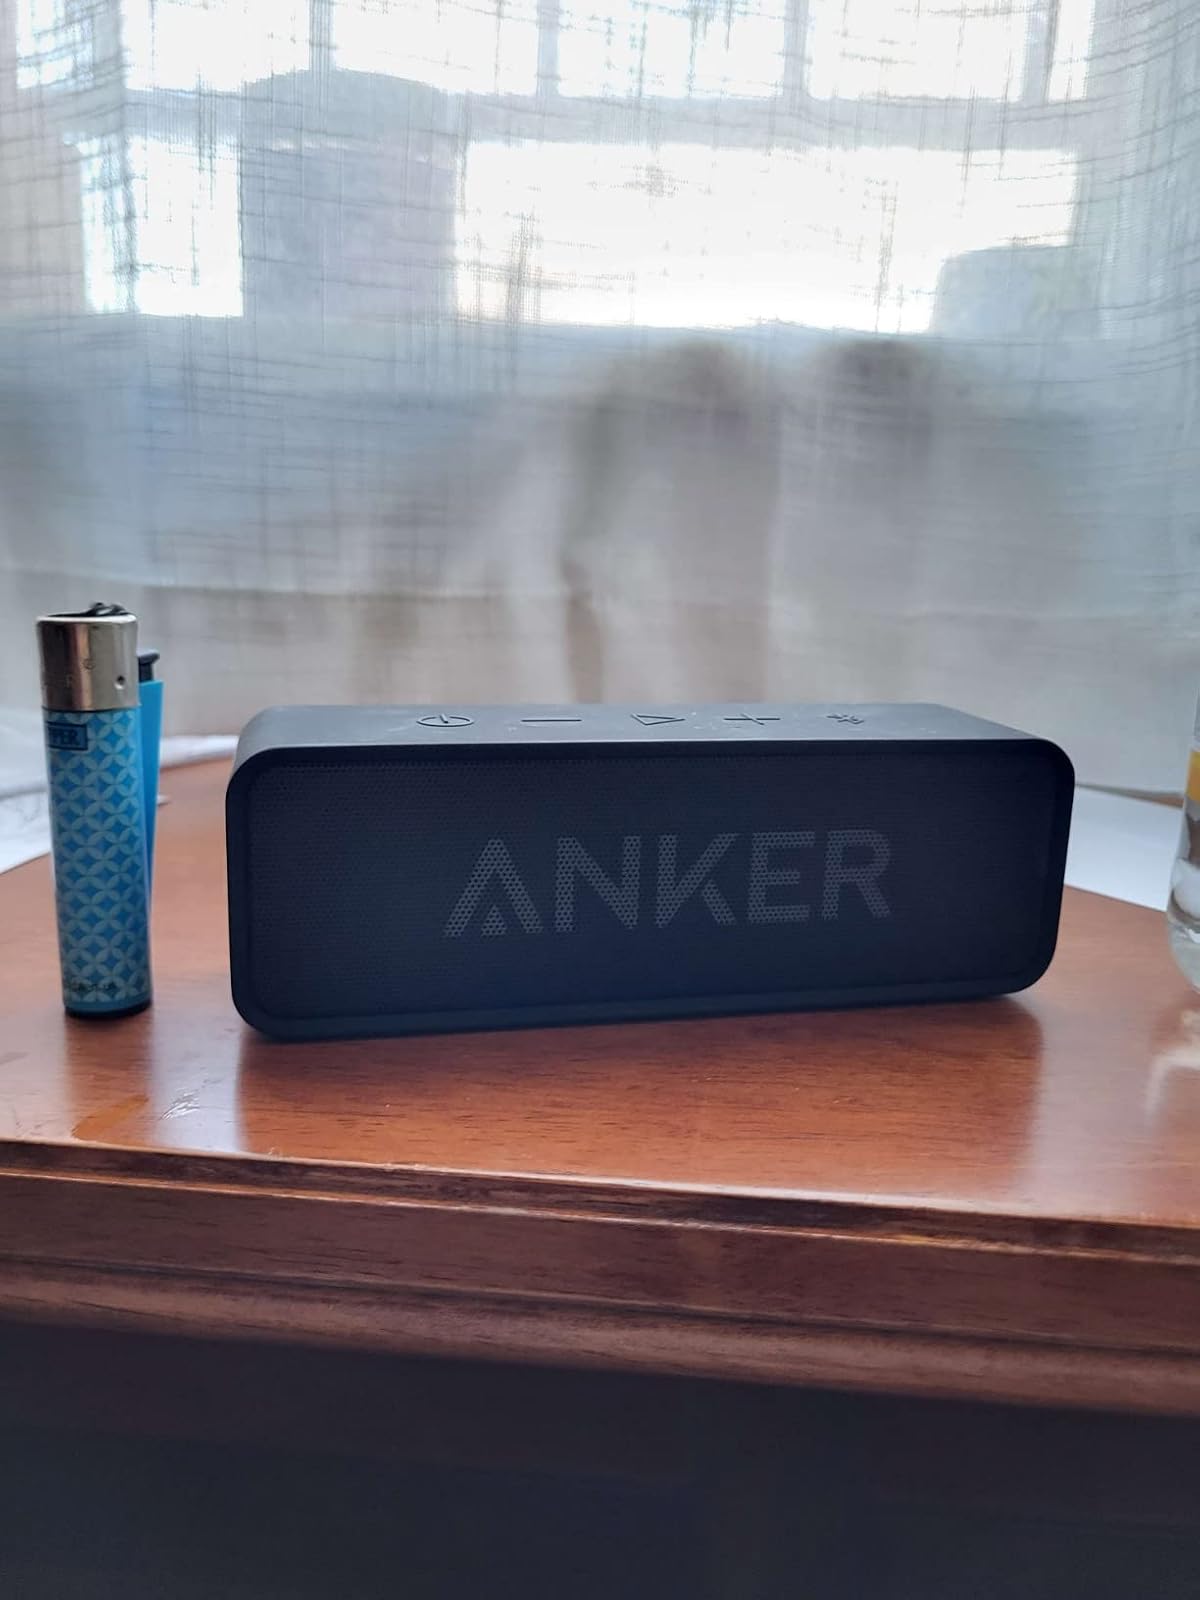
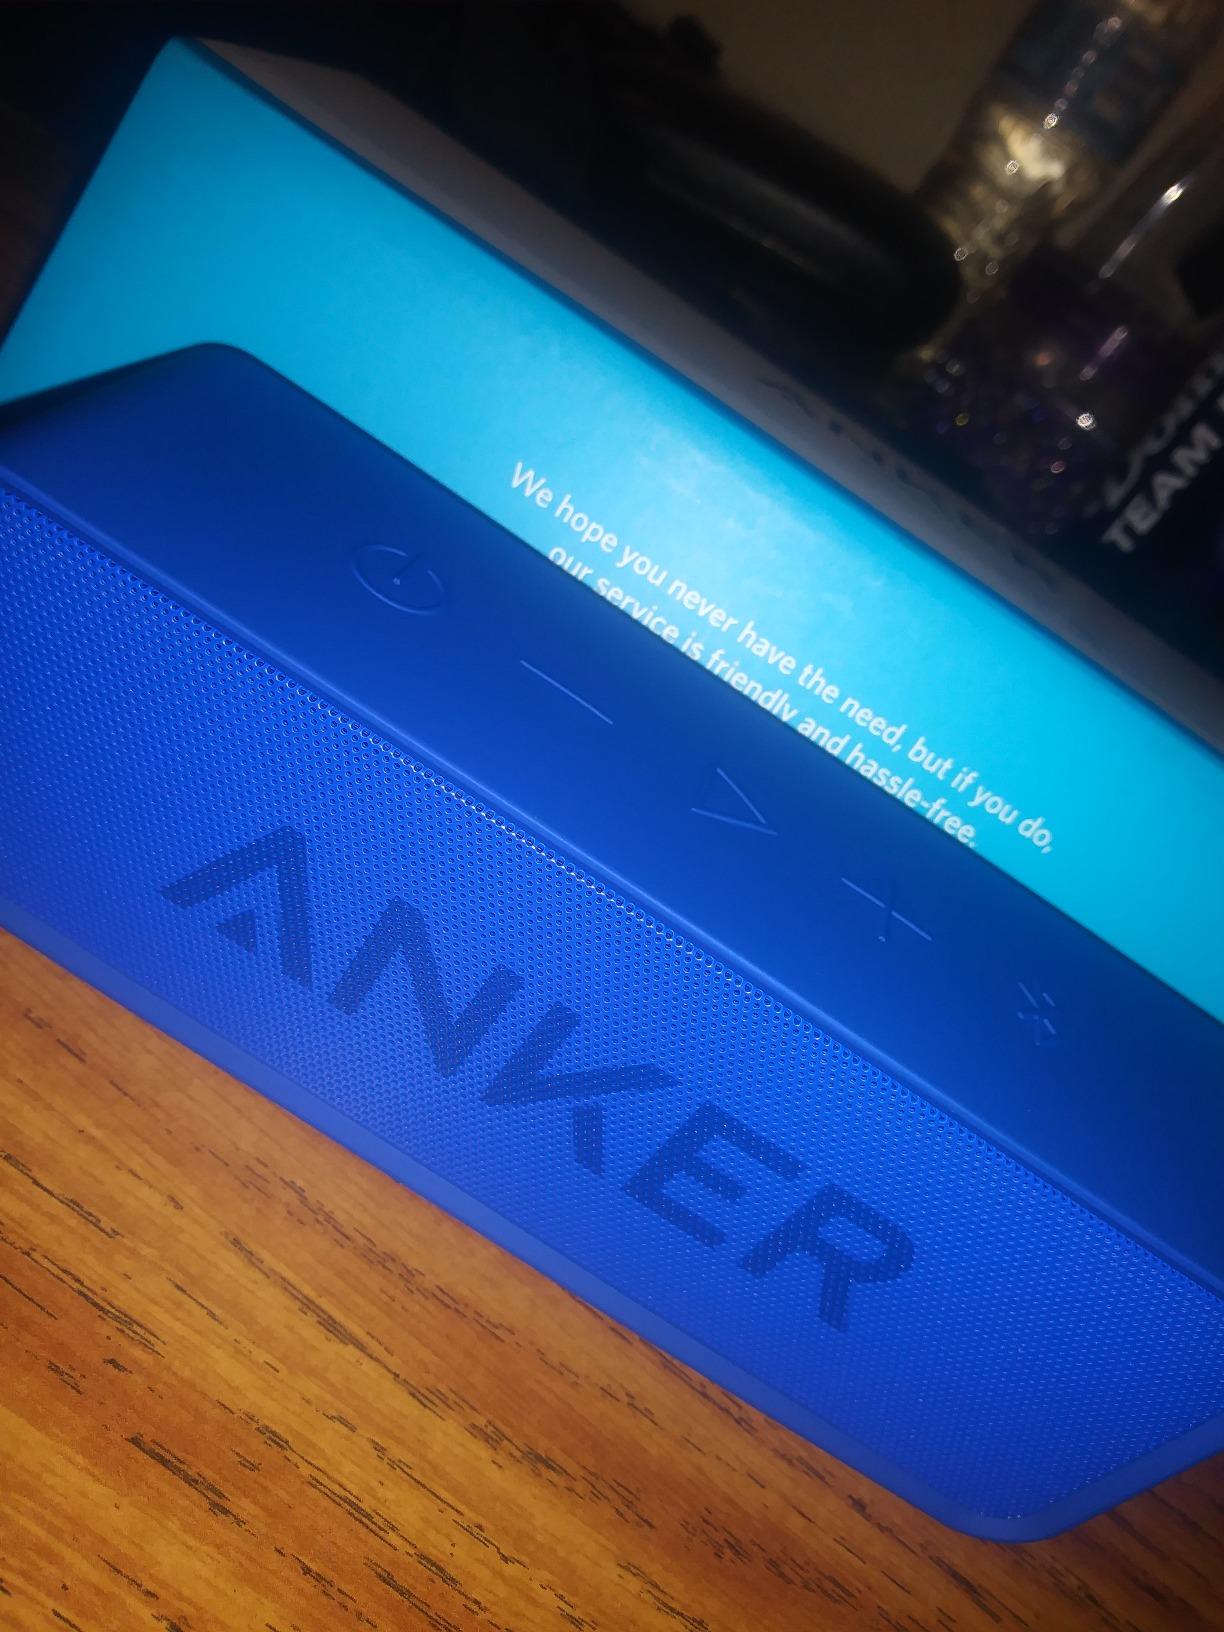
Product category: speaker
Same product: no